Ferd. Thürmer

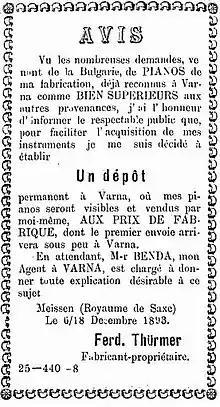
Commercial notice about establishing a Ferd. Thürmer Piano store in Varna, Principality of Bulgaria, 1893

The Thürmer family have been making pianos for 150 years now and have their factory in Bochum, Germany. It was founded in 1834 by Ferdinand Thürmer. Run by Jan Thürmer, the company has had success after being rebuilt after World War II, when the factory was expropriated by the Soviet occupation power.